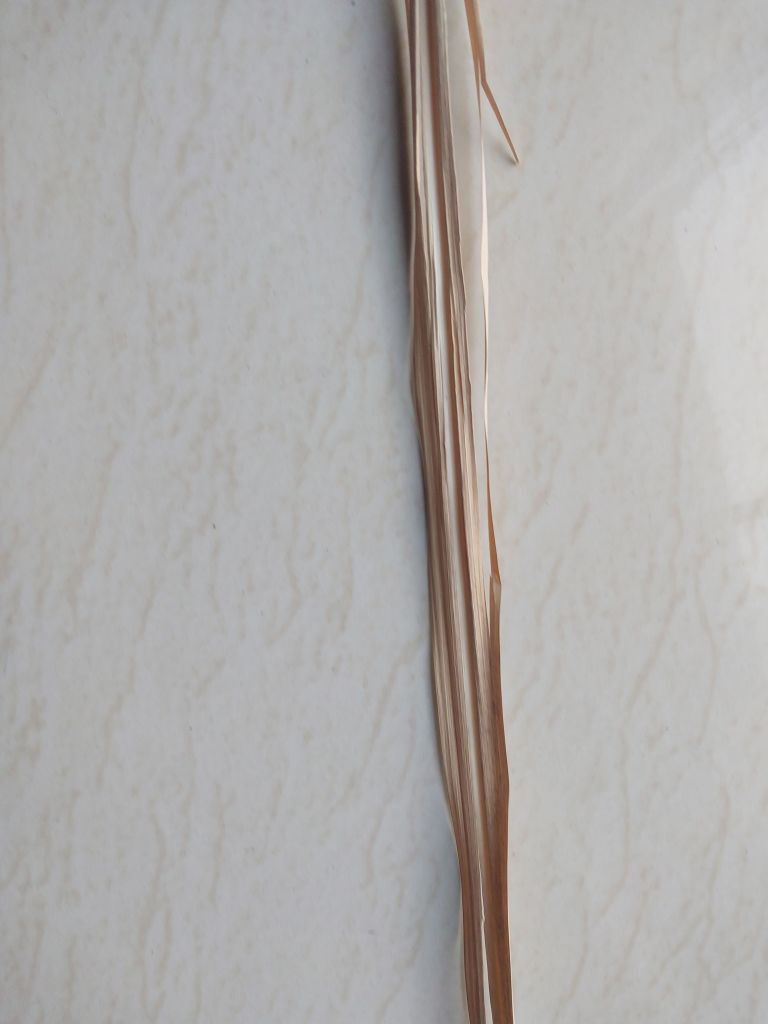
Label: Dried